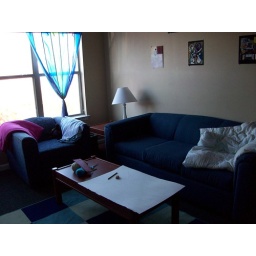
Tonal organization controlled by the actual reflectance of the object. Sunlight shining in through window onto lamp and furniture.